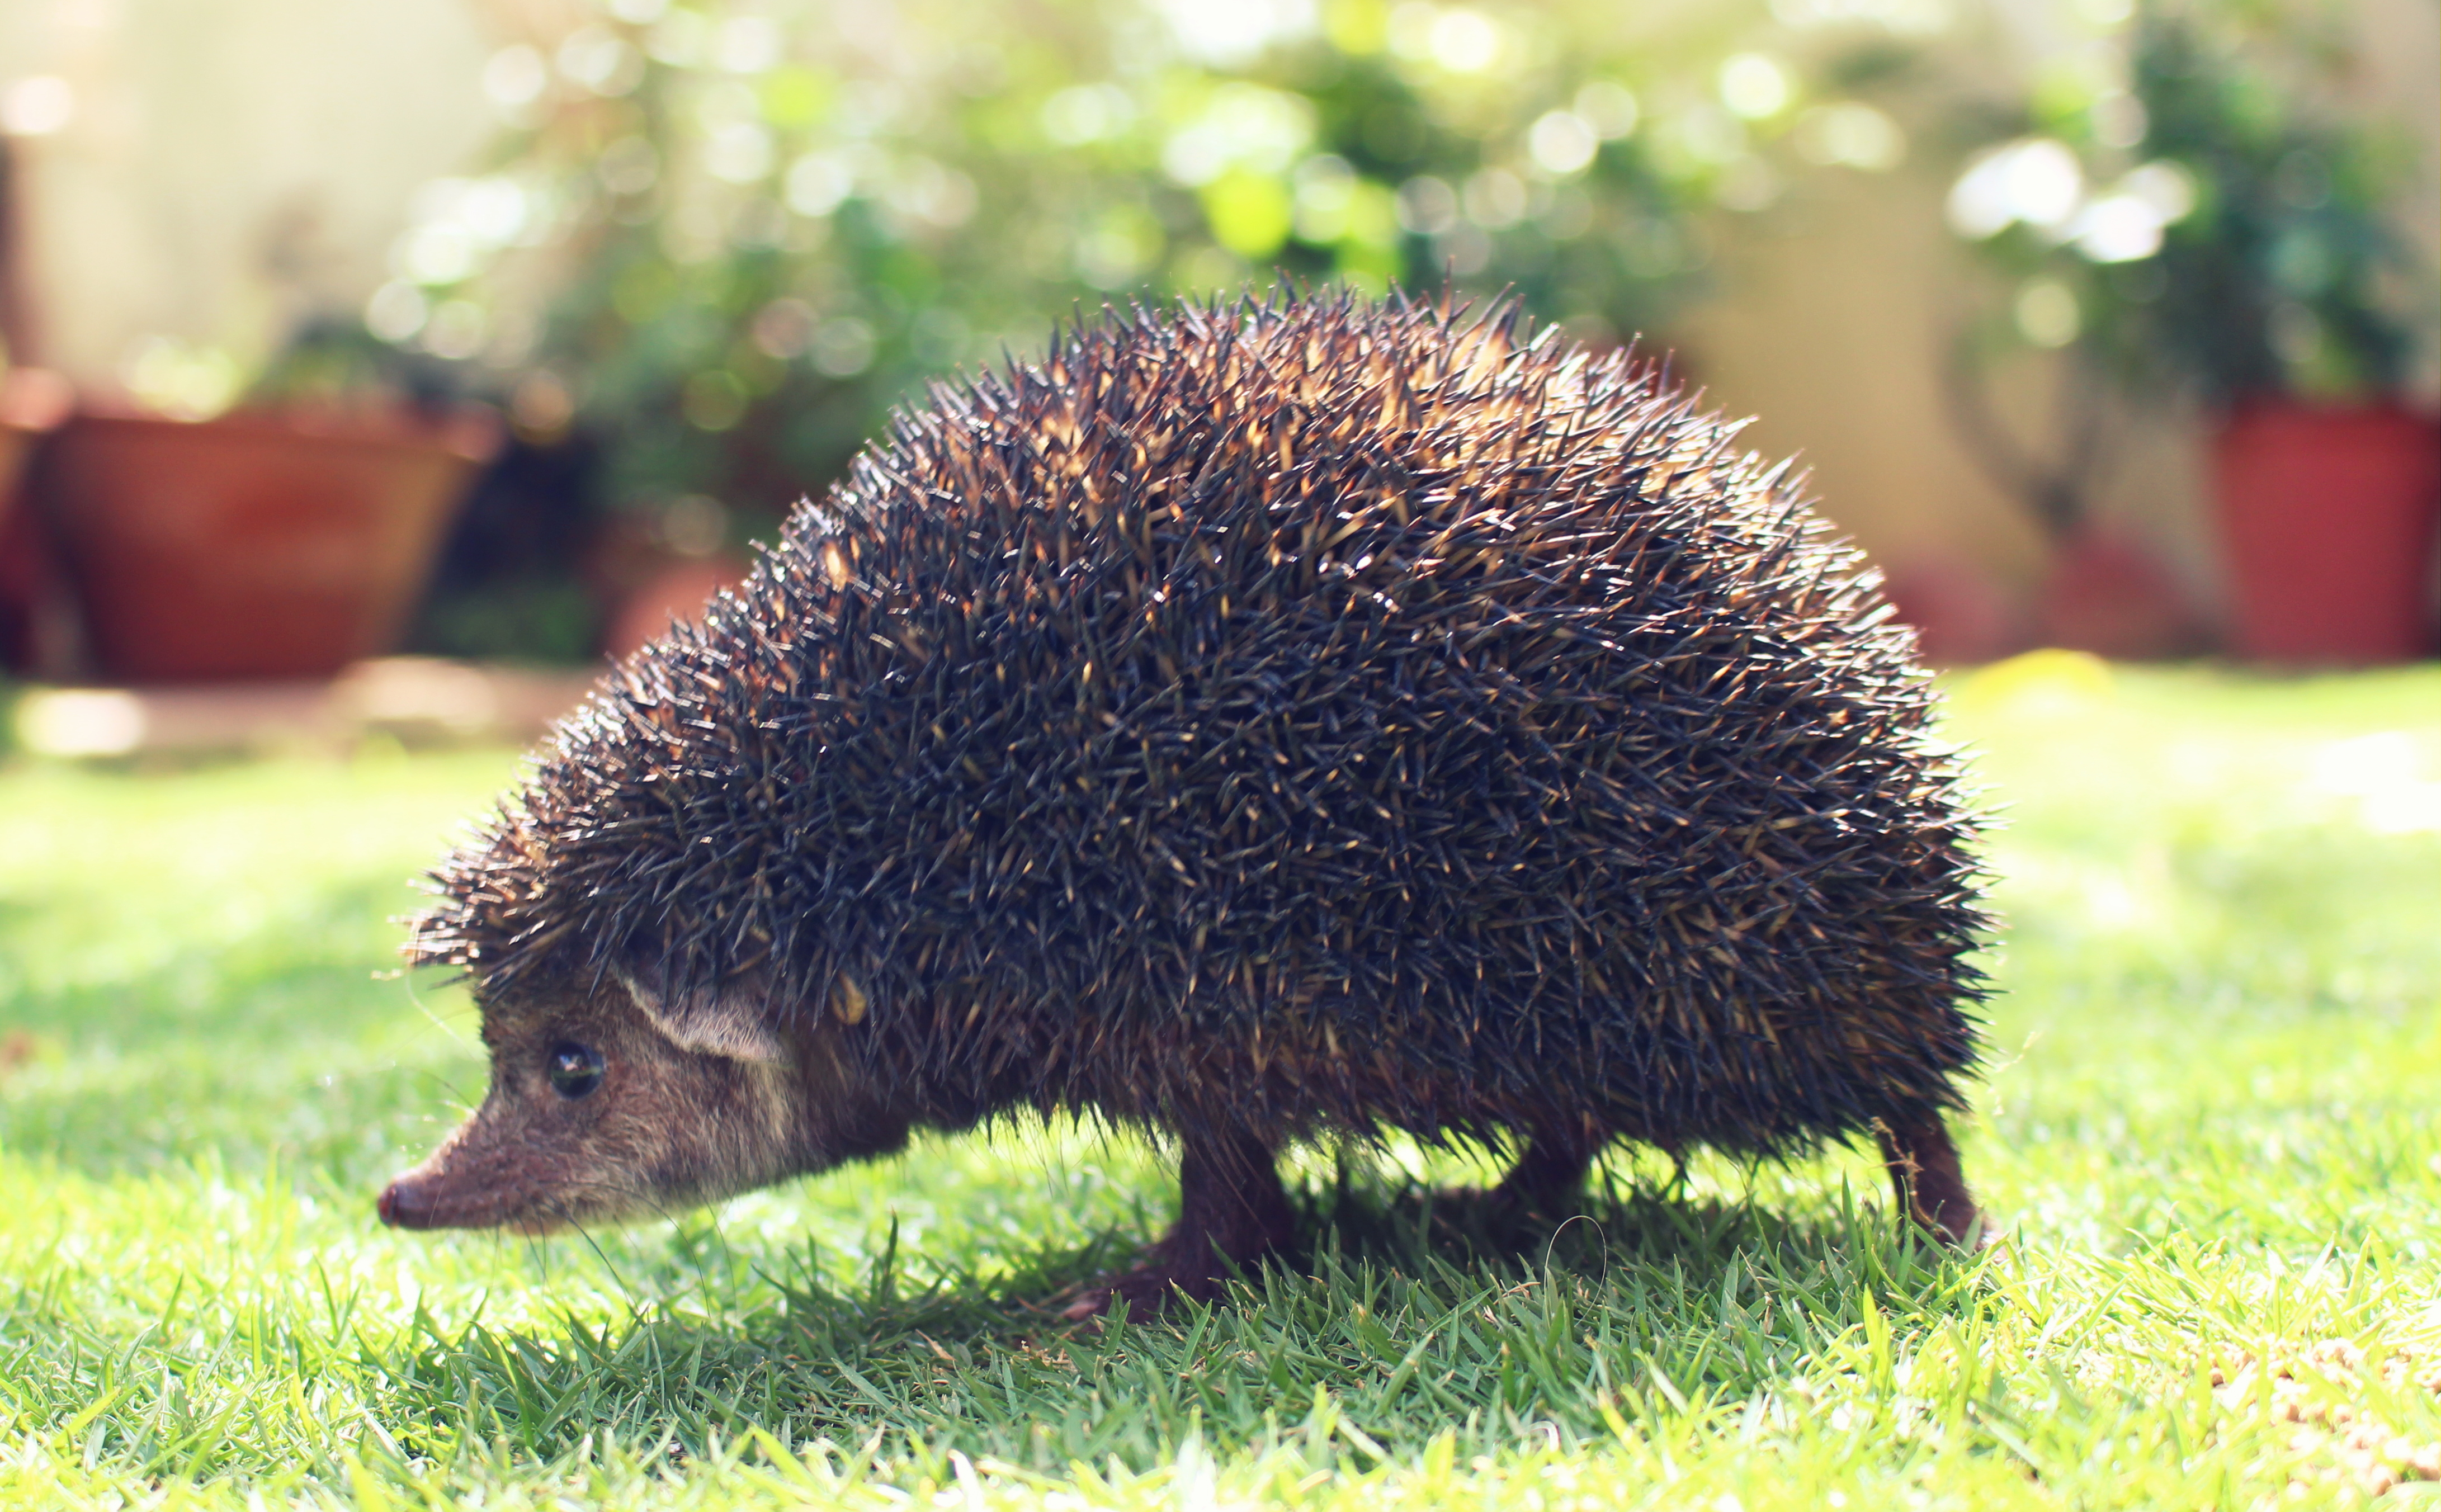
animal, wildlife, mammal, garden, fauna, hedgehog, vertebrate, spines, porcupine, echidna, erinaceidae, domesticated hedgehog